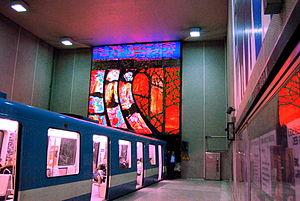
Station de métro Berri-UQAM du métro de Montréal.